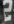
Number: 2